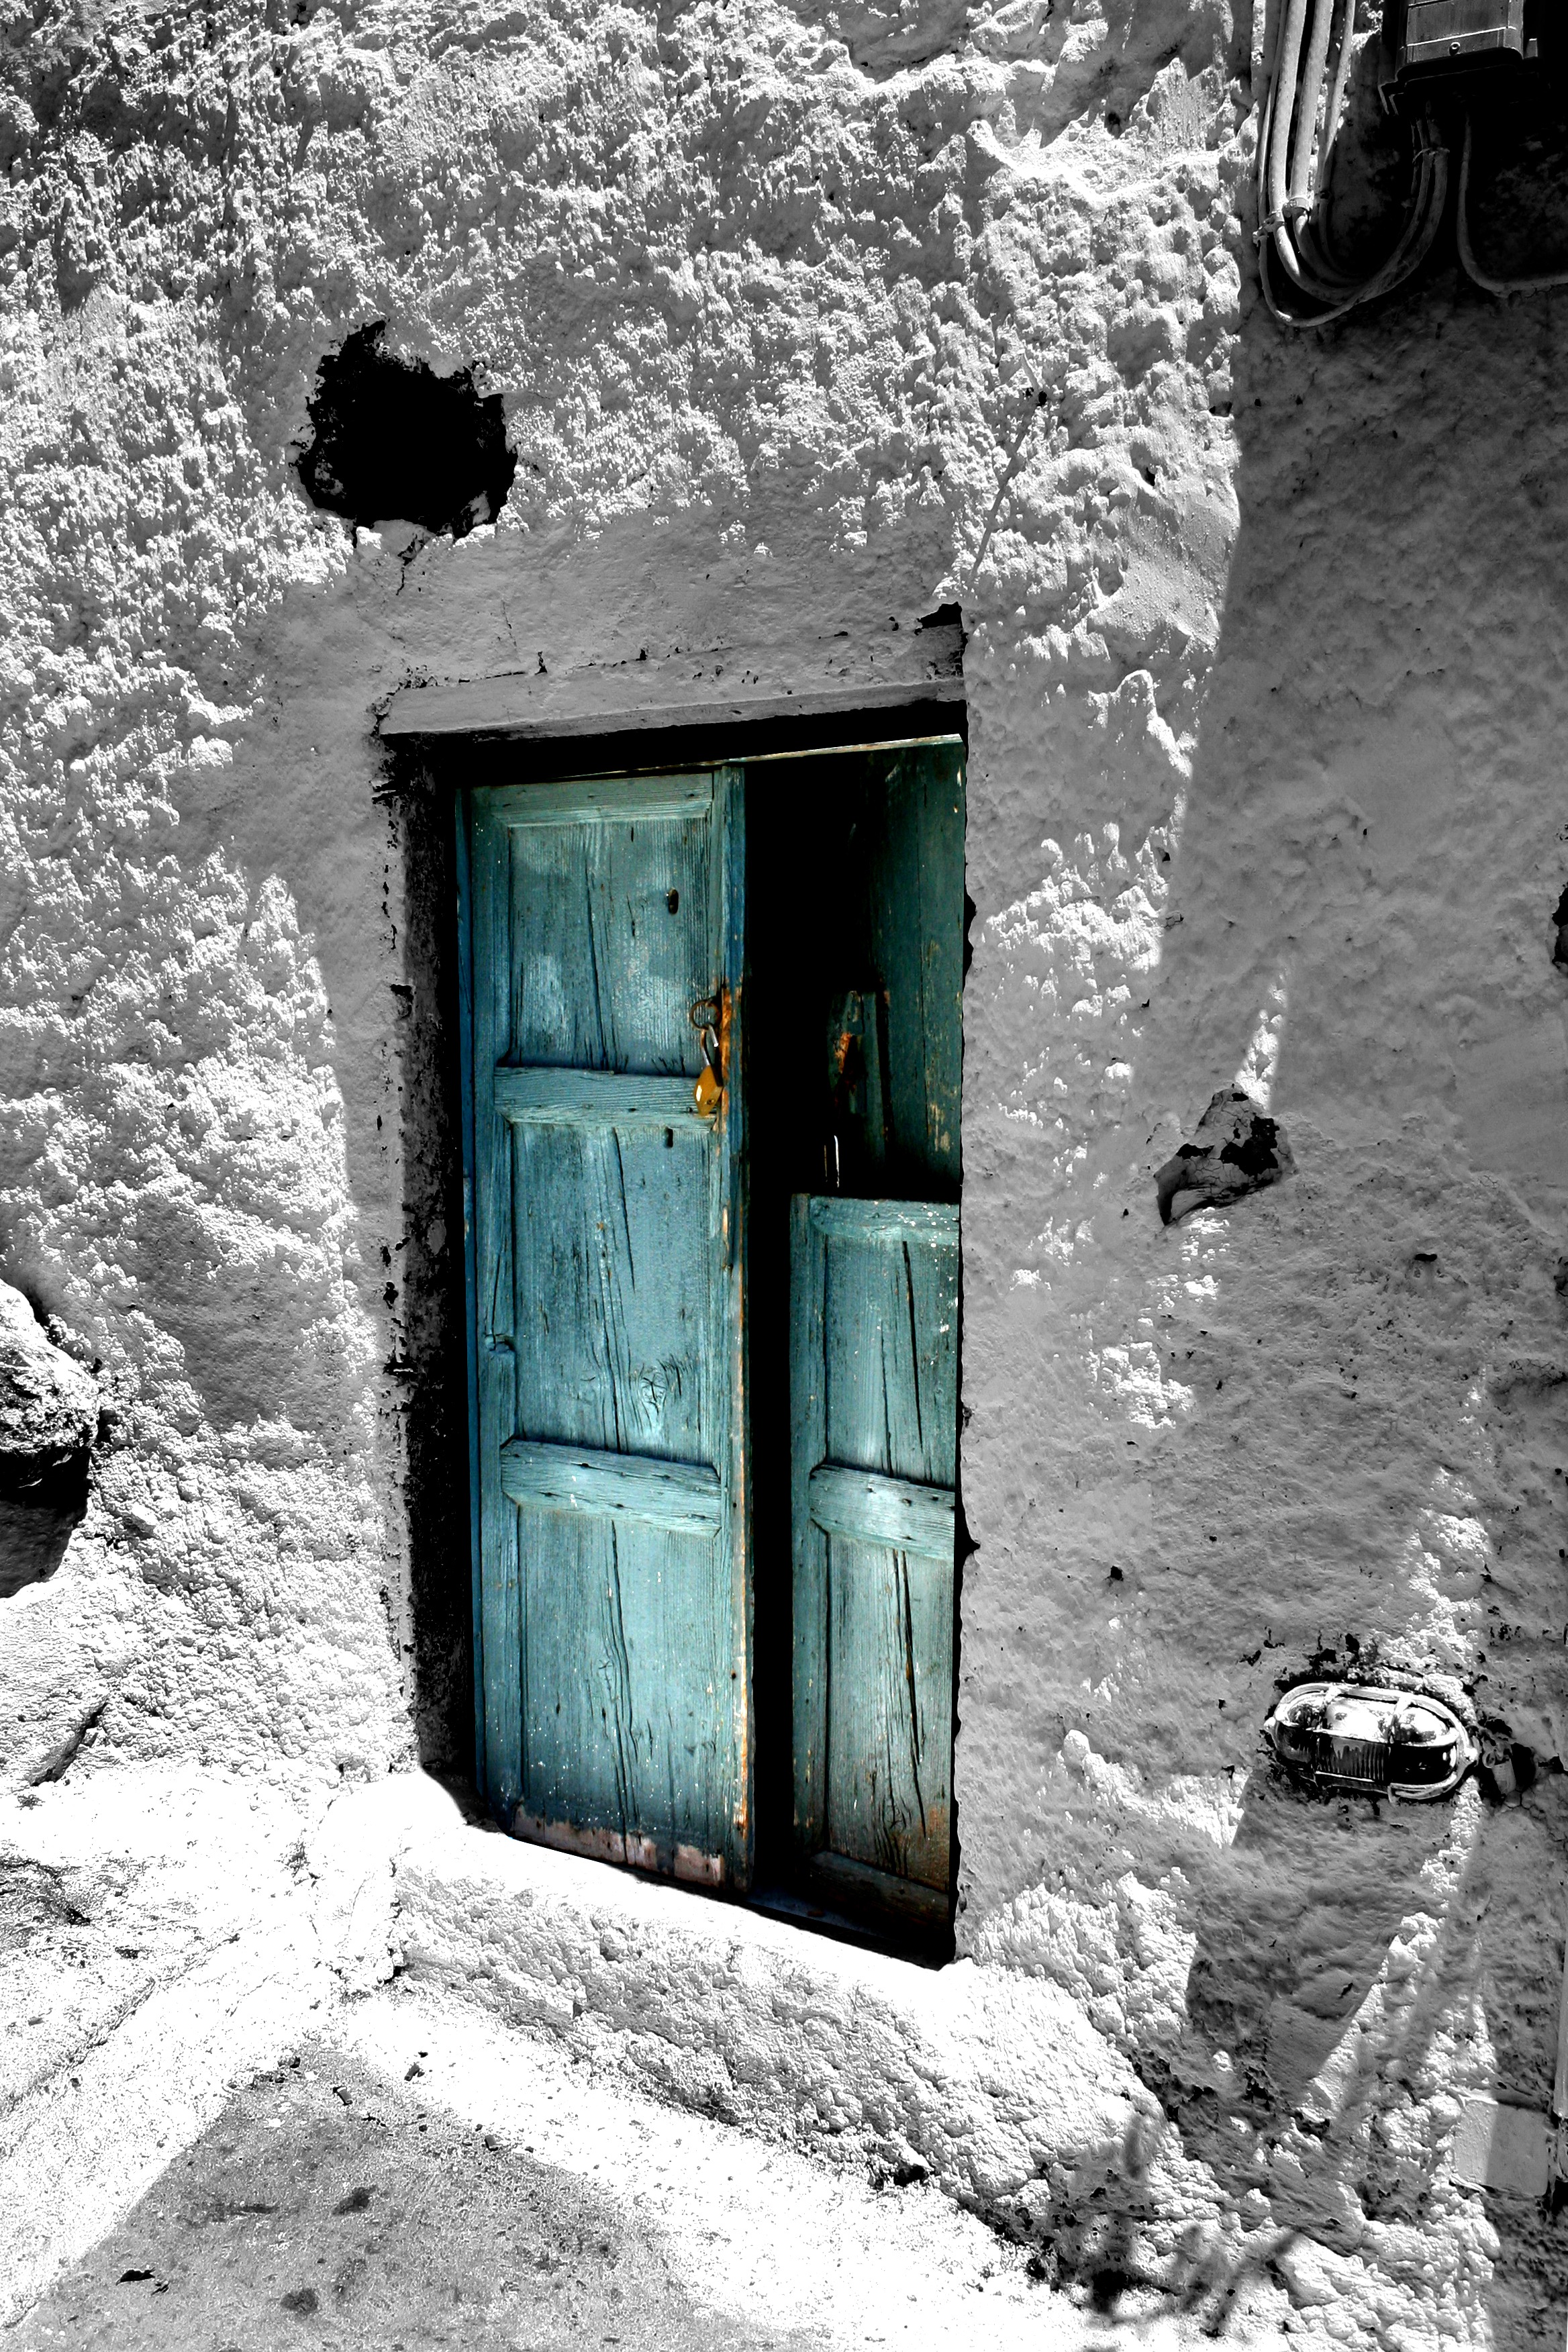
black and white, sky, house, window, alley, wall, porch, facade, monochrome, door, ruins, pierre, former